Class ring

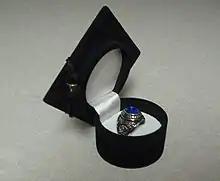
A class ring in a ring case. This ring is made of white ultrium and contains a synthetic sapphire gemstone.

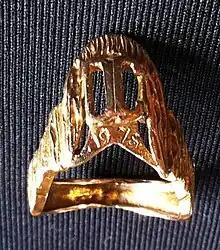
Damavand College class ring of 1975

In the United States and Canada, a class ring (also known as a graduation, graduate, senior, or grad ring) is a ring worn by students and alumni to commemorate their final academic year and/or graduation, generally for a high school, college, or university.